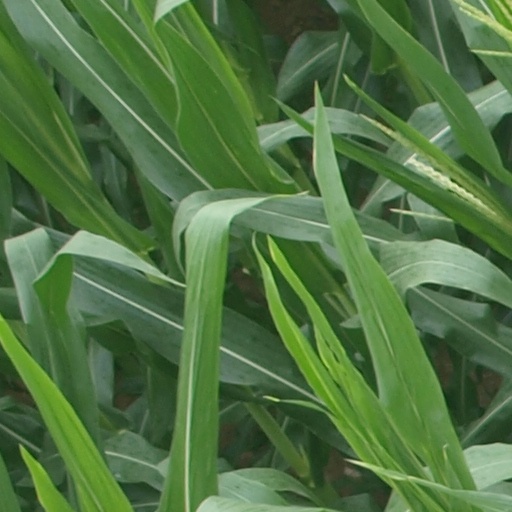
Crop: maize; corn